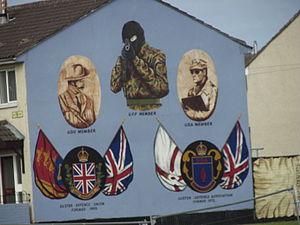
Le conflit nord-irlandais, appelé aussi « les Troubles », est une période de violences et d'agitation politique en Irlande du Nord dans la seconde moitié du XXᵉ siècle. Il débute à la fin des années 1960 et est considéré comme terminé entre 1997 et 2007 selon les interprétations. La violence continue cependant après cette date, mais de façon occasionnelle et à petite échelle, tandis que la plupart des groupes belligérants déposent les armes.